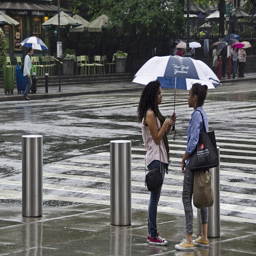
Two women talking and standing under an umbrella next to a cross walk.
Two women standing beneath a white and blue umbrella.
Two women having a conversation in the rain
two females standing in a wet parking lot holding an umbrella
The two ladies is outside  talking in the rain